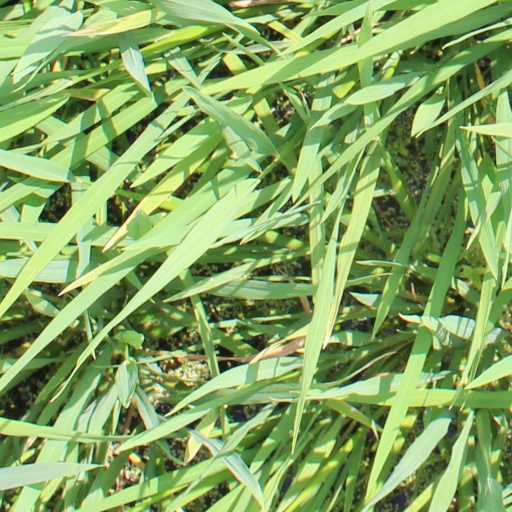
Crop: rice